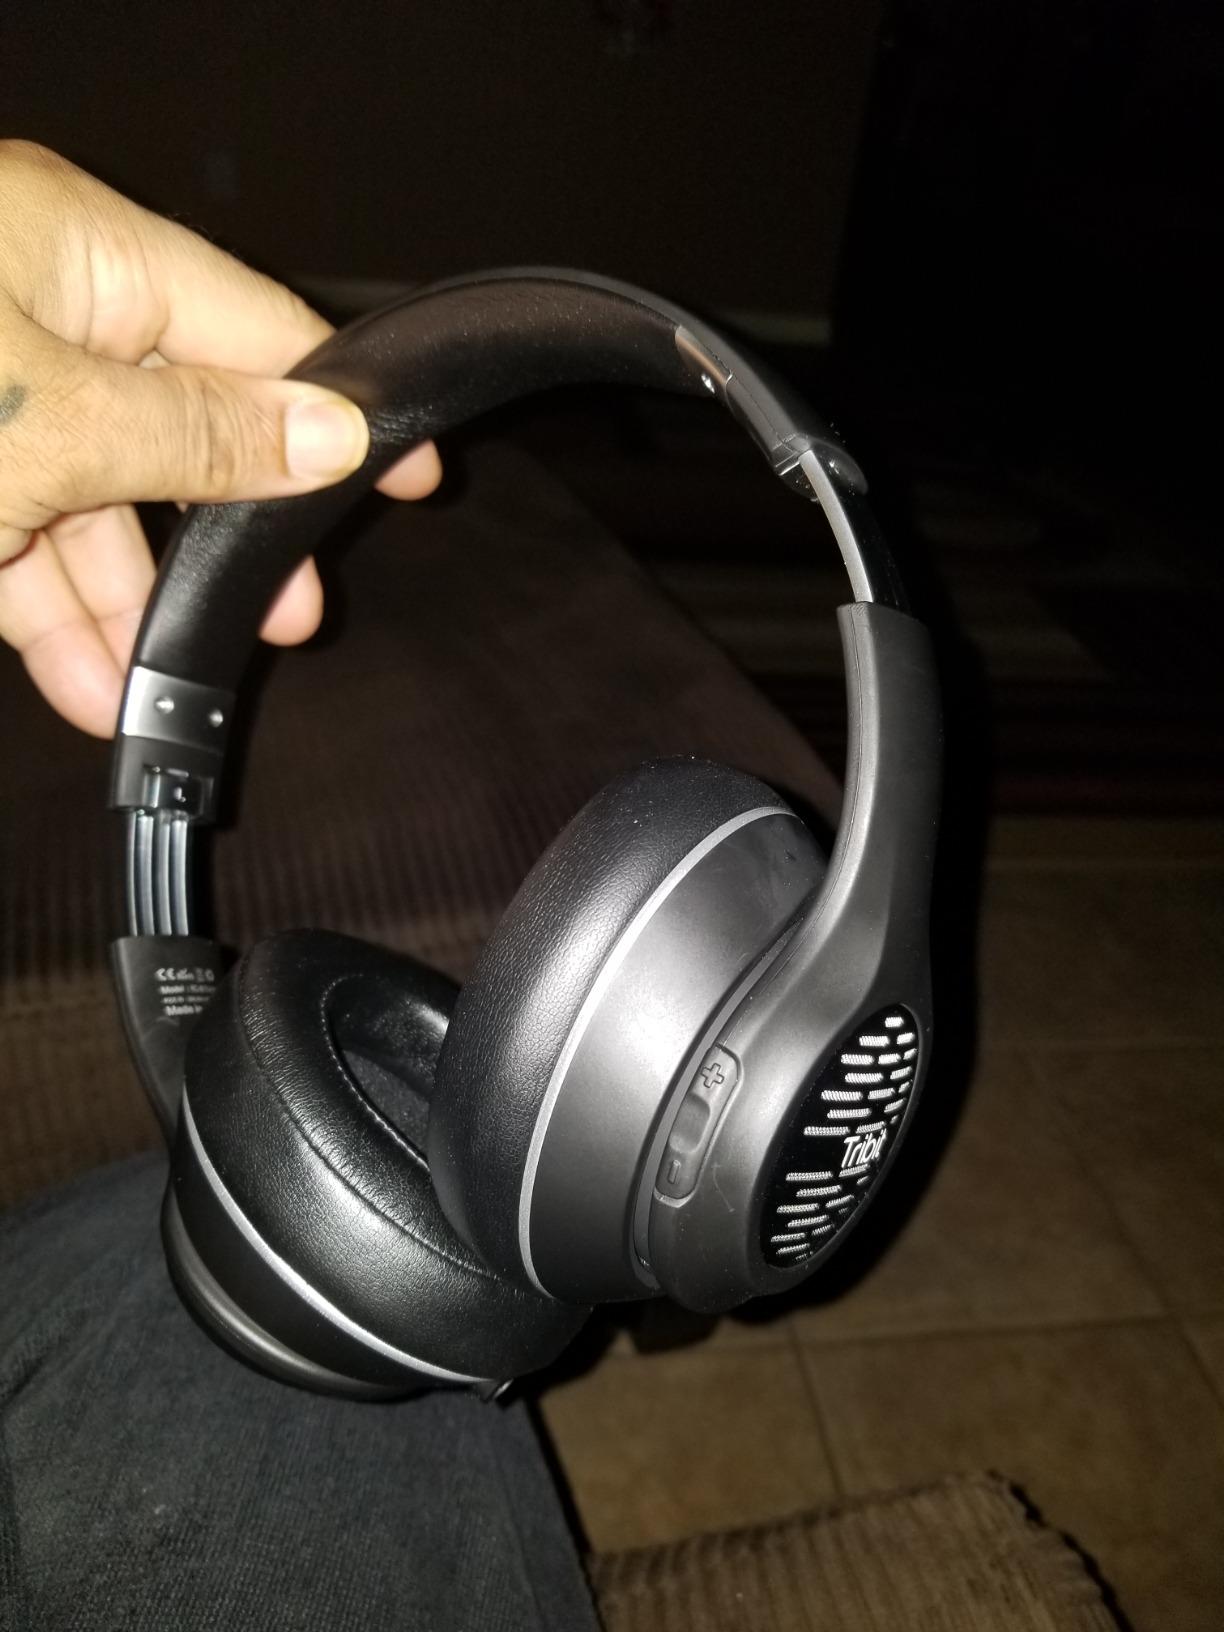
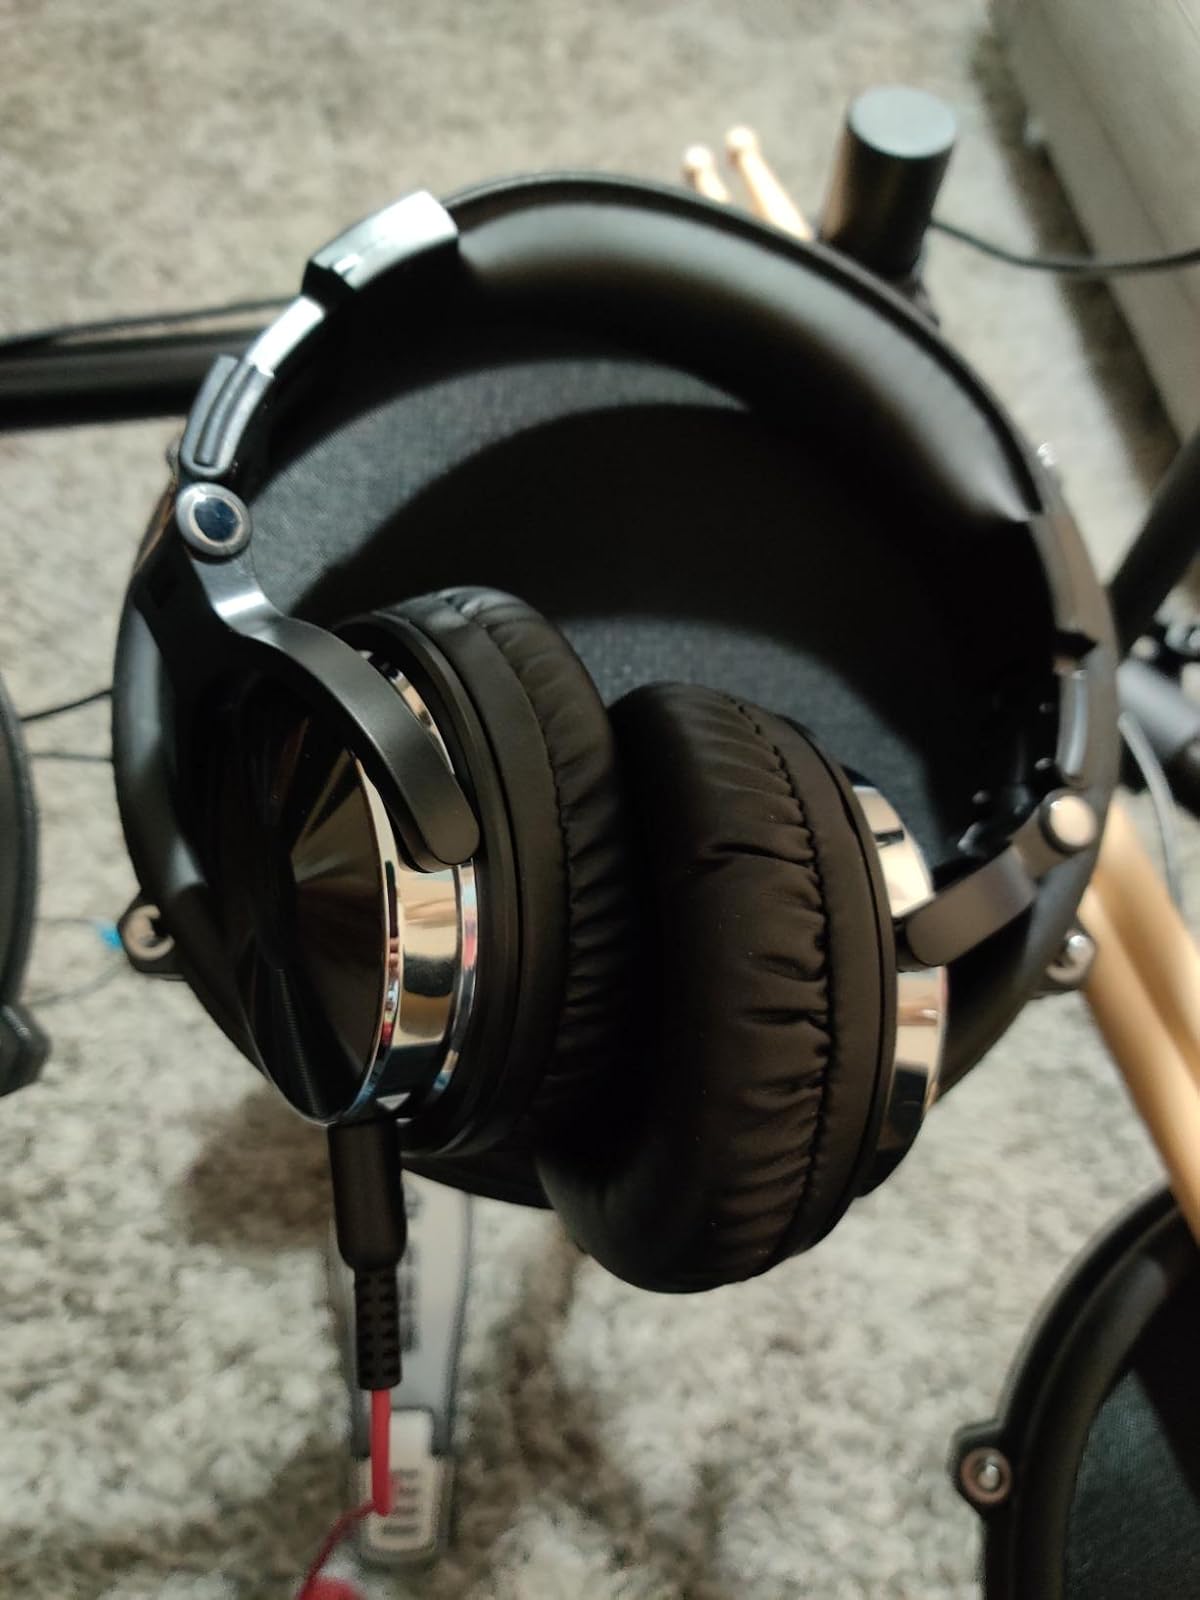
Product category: headphones
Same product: no